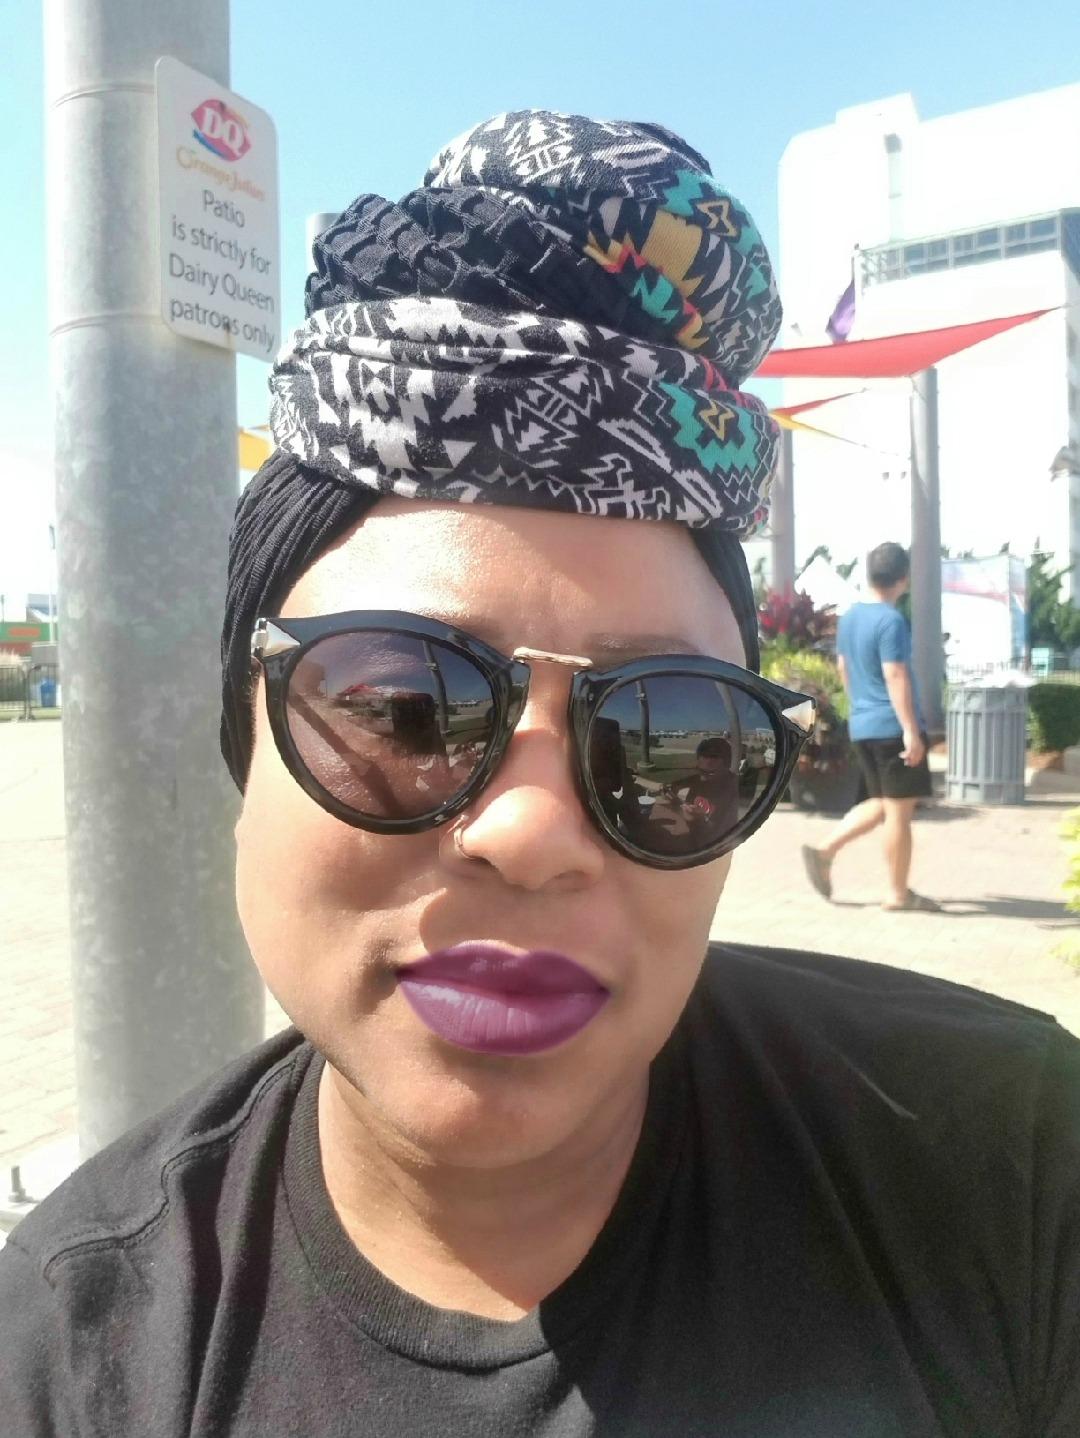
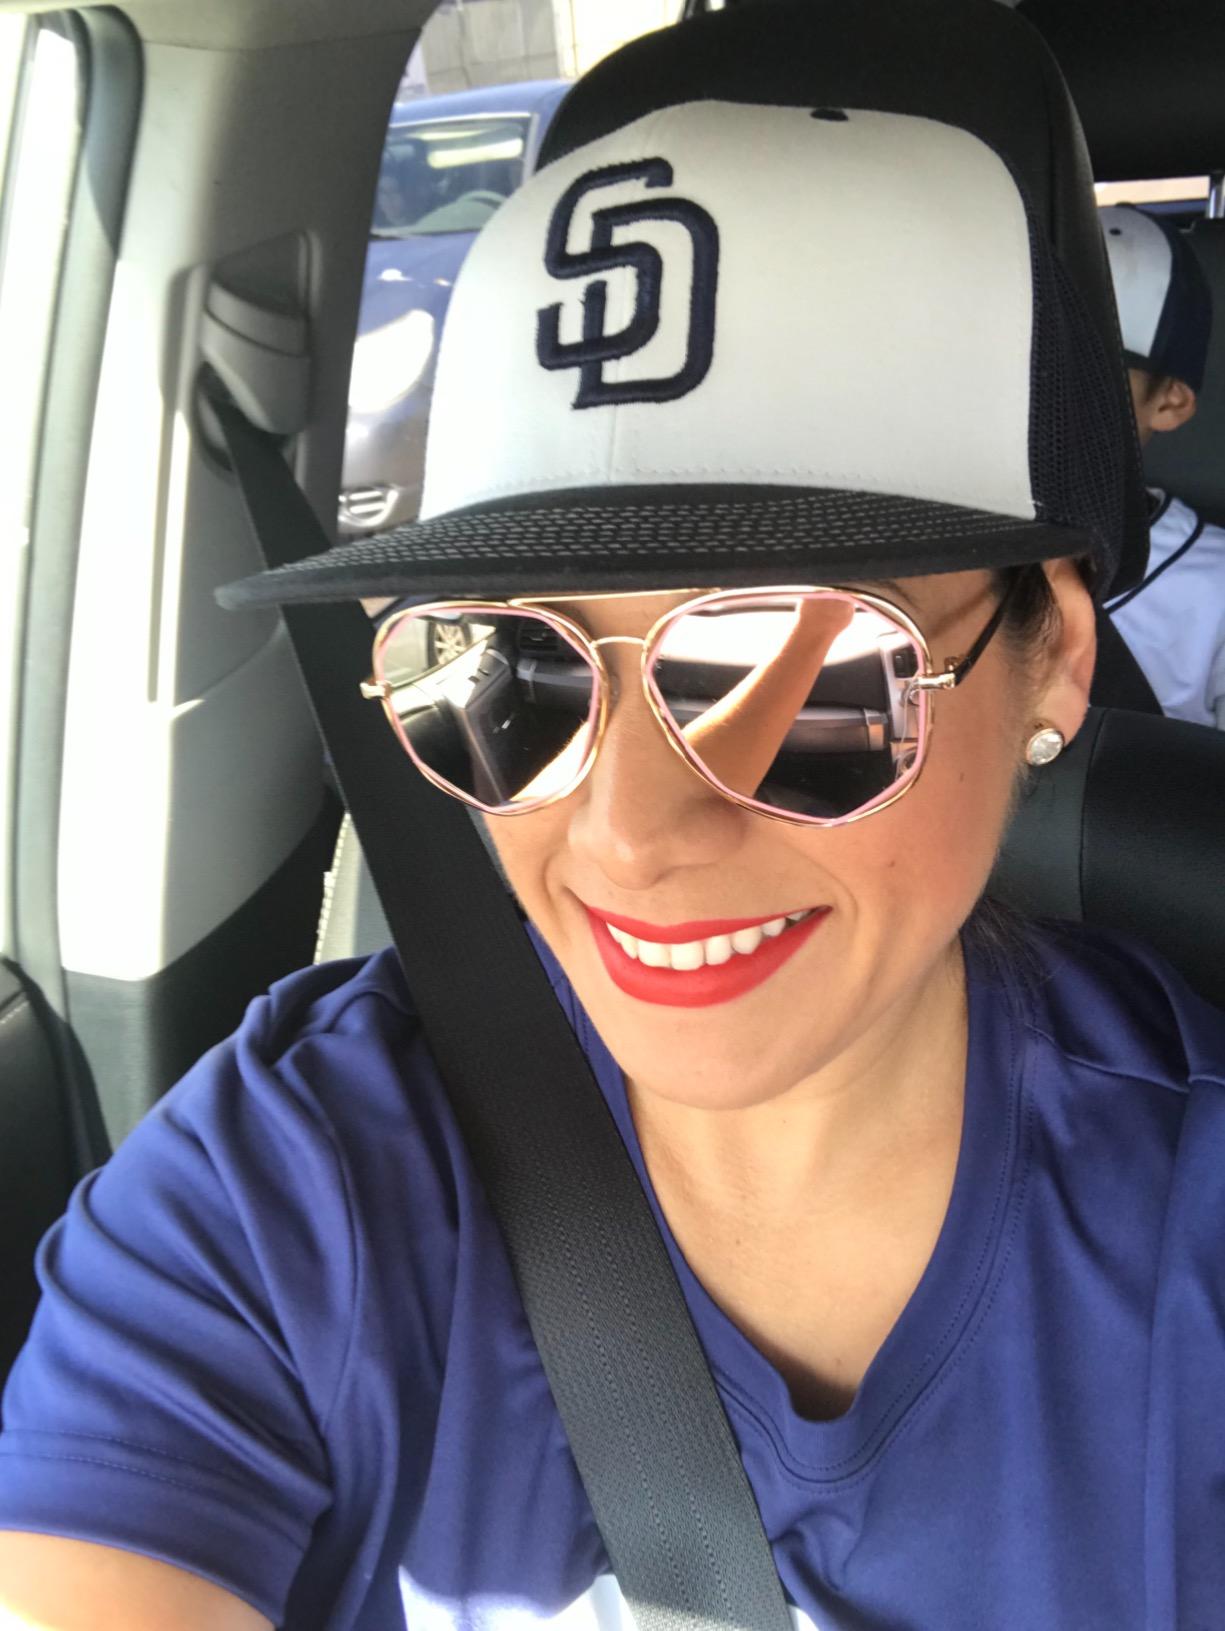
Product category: accessories_sunglasses
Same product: no